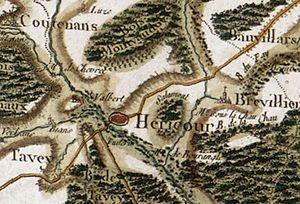
Héricourt (70) sur la carte de Cassini.
Héricourt est une commune française située dans le département de la Haute-Saône en région Bourgogne-Franche-Comté. Elle fait partie de la région culturelle et historique de Franche-Comté.